Rafael Altamira y Crevea

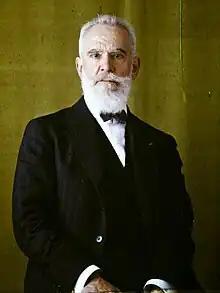
1928 Autochrome by Auguste Léon

Born in Alicante, Altamira is considered to be one of the most significant Spanish historians of the 20th century, was a multi-faceted scholar who also took interest in journalism, pedagogy, politics, and literature. Written as a manual for Spanish history, no other work has pictured the Spanish ethos so graphically as Rafael Altamira's "Historia de España y de la Civilización Española" (Barcelona, 1899).